VAX

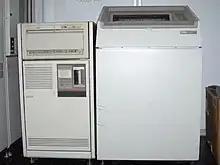
MicroVAX 3600 (left) with printer (right)

The VAX virtual memory is divided into four sections. Each is one gigabyte (in the context of addressing, 2 bytes) in size: